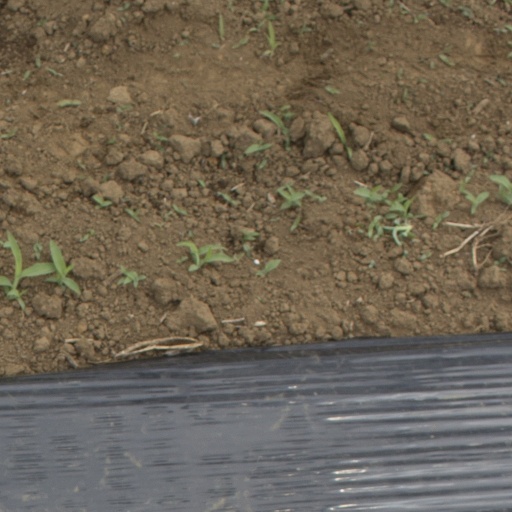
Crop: Jerusalem artichoke